Answer in natural language. Consider the 3D positions of the objects in the scene and not just the 2D positions in the image. Is the centerpoint of  black modern dresser with metallic handles (highlighted by a red box) at a higher height than Window (highlighted by a blue box)? Choose between the following options: no or yes
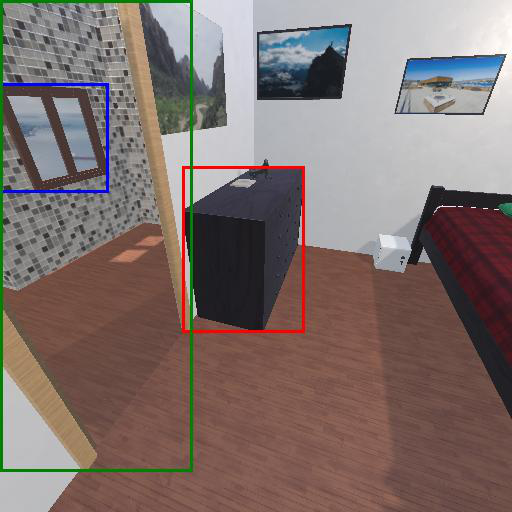
<answer>no</answer>